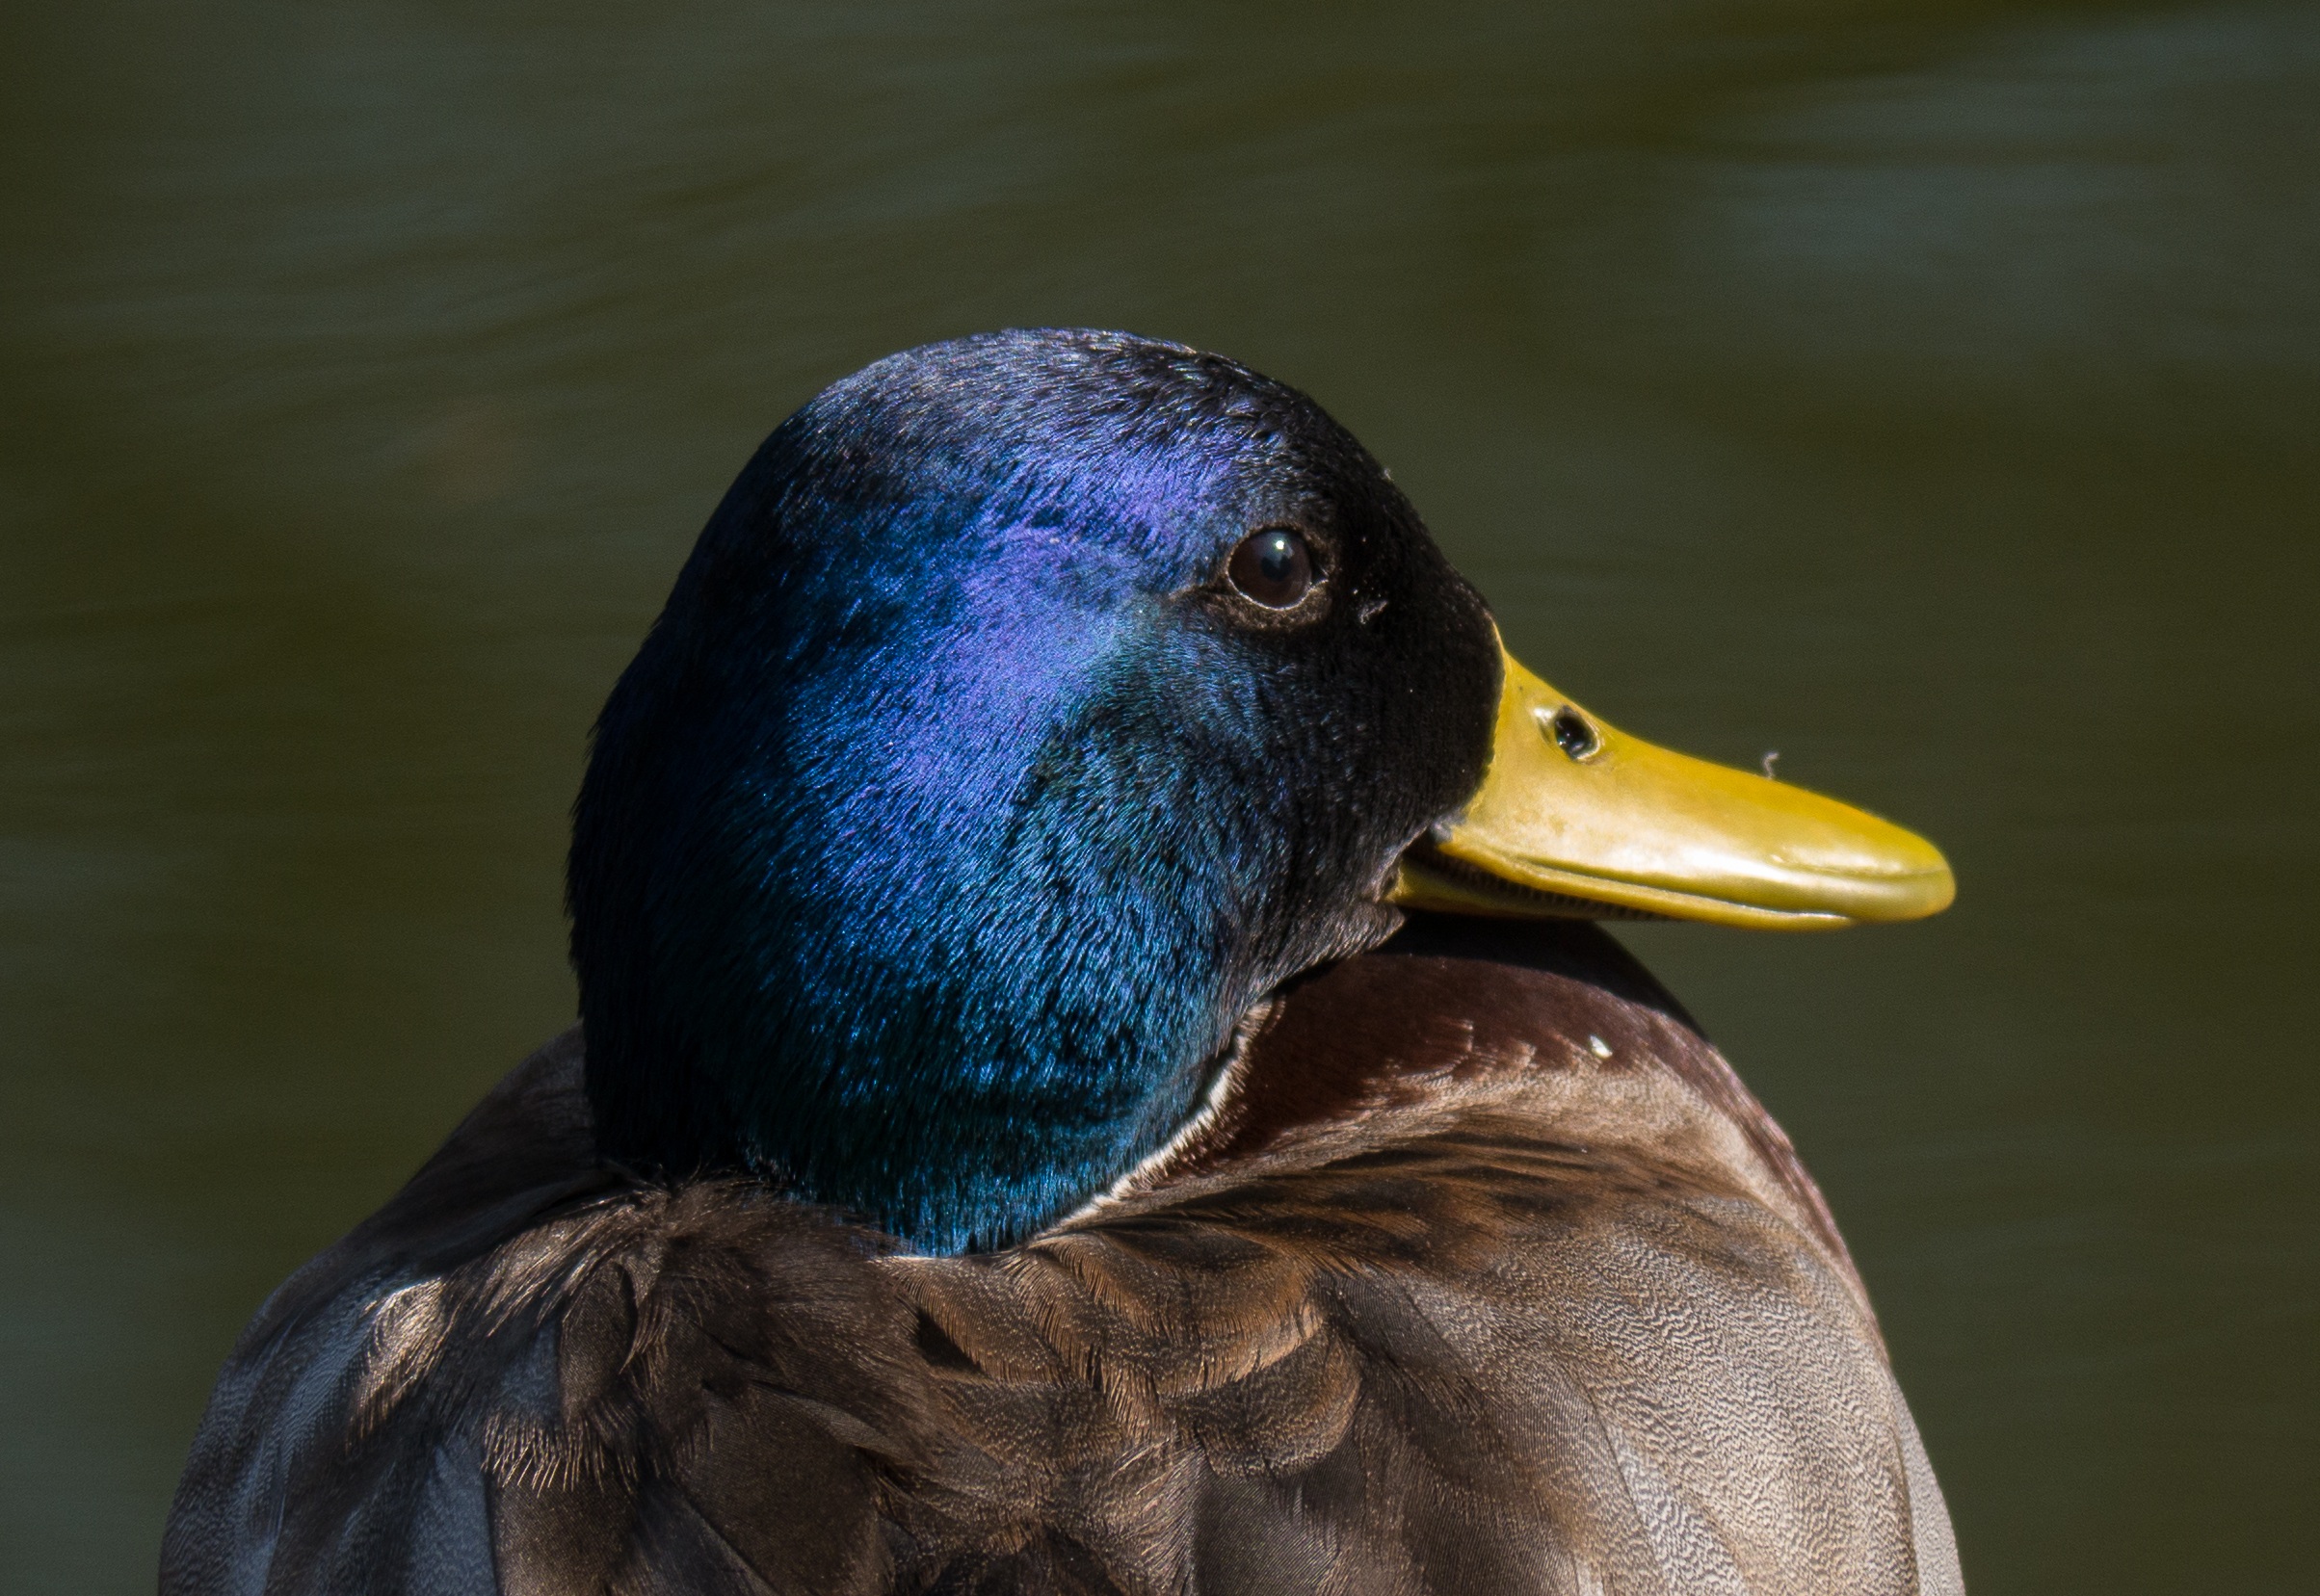
bird, wing, wildlife, portrait, beak, colorful, fauna, poultry, close up, duck, vertebrate, waterfowl, water bird, mallard, animal portrait, ducks geese and swans